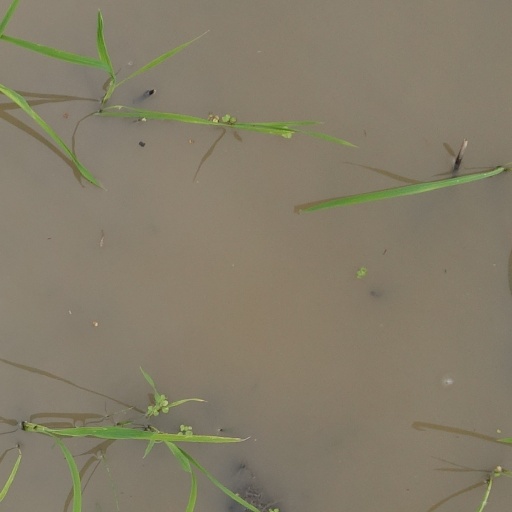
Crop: rice